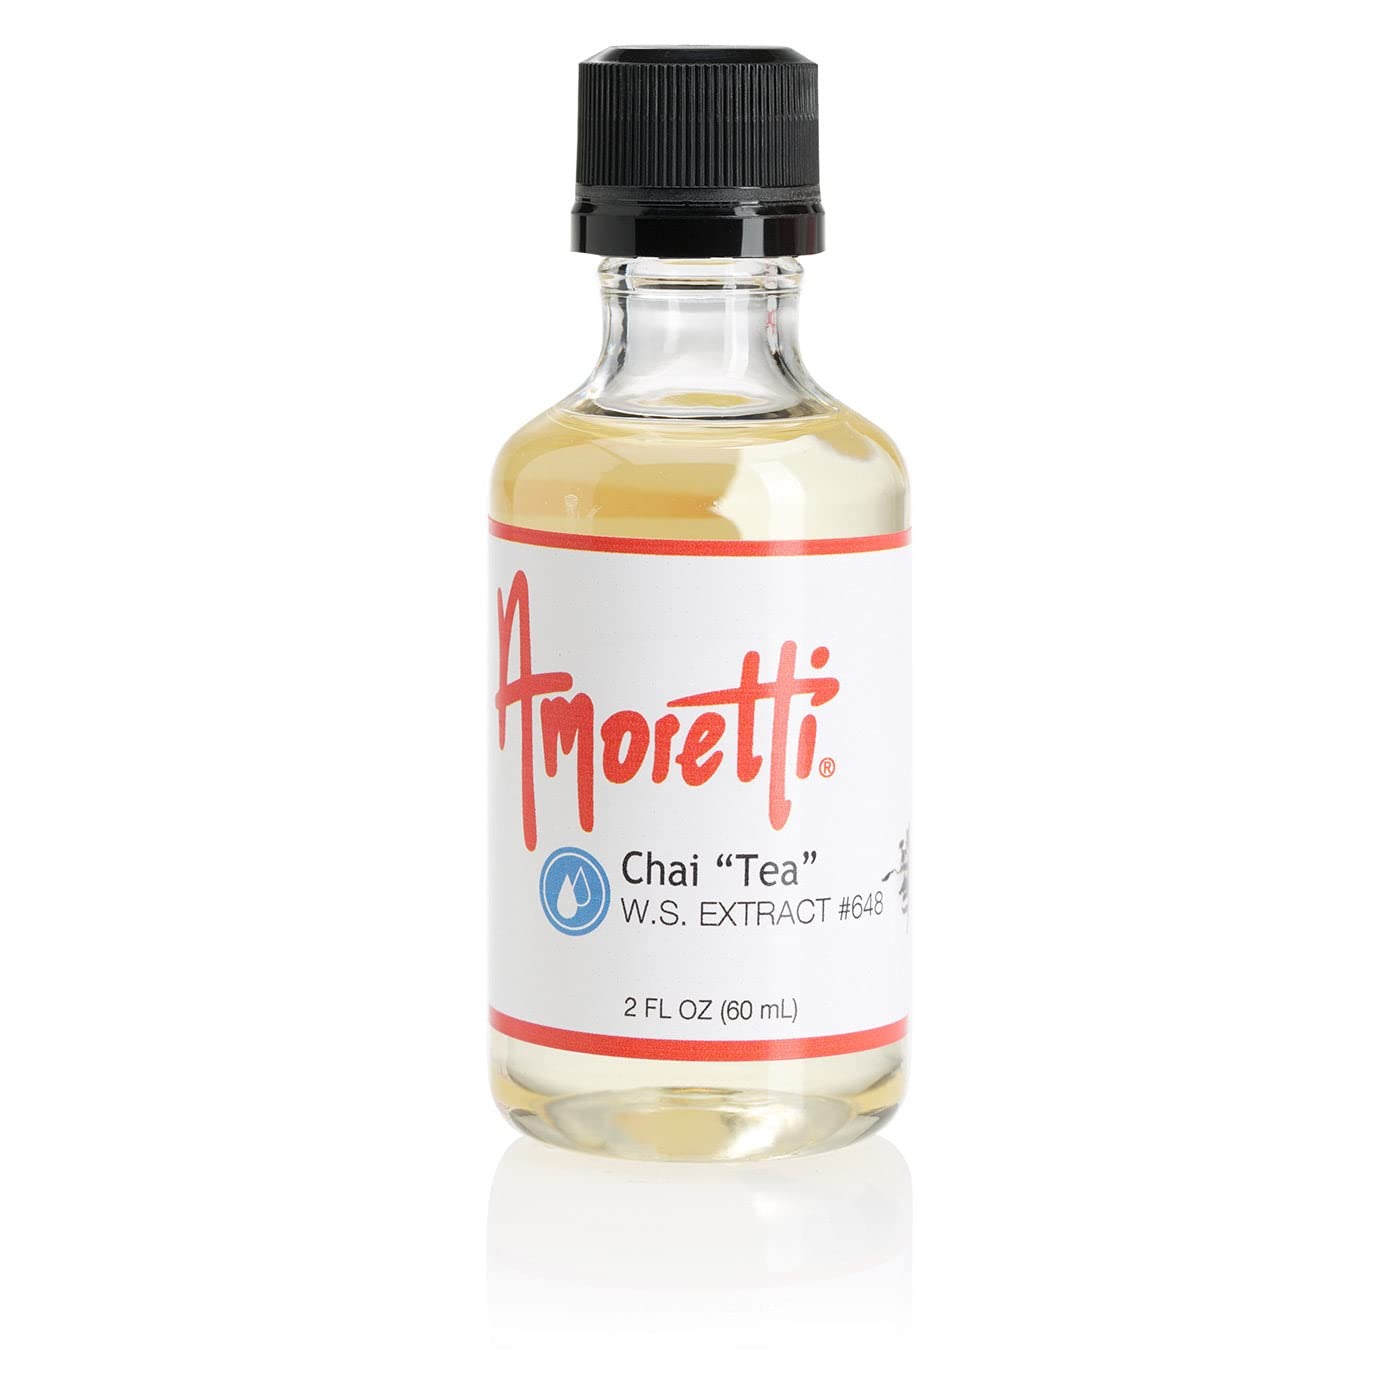
Item Name: Amoretti - Chai "Tea" Extract Water Soluble 2 oz - Highly Concentrated & Perfect For Pastry, Savory, Brewing, and more, Preservative Free, Vegan, Kosher Pareve, Keto Friendly
Bullet Point 1: INCREDIBLE VERSATILITY: Our extracts are ideal for flavoring cakes, cookies, buttercreams, frostings, macarons, brewing, distilling and so much more.
Bullet Point 2: SPECIFICATIONS: Highly concentrated, no preservatives, no artificial colors, gluten-free, vegan Kosher Pareve, keto-friendly, bake-proof, and freeze-thaw stable.
Bullet Point 3: HIGHEST QUALITY: We use only the finest and freshest ingredients to deliver delicious natural flavors in each serving.
Bullet Point 4: Preservative-Free
Bullet Point 5: Bake-Proof & Freeze-Thaw Stable
Product Description: Spiced, Exotic, FlavorfulEnhance your gourmet creations with Amoretti's Chai "Tea" Water-Soluble Extract. A trusted choice among industry professionals, our extracts are naturally flavored, highly concentrated, and very versatile. Deliver the irresistible flavors of ginger, cardamom, cinnamon, and anise straight into all your favorite culinary applications. Empower your imagination — with Amoretti!Product Details
Value: 2.0
Unit: Ounce

Price: 38.02